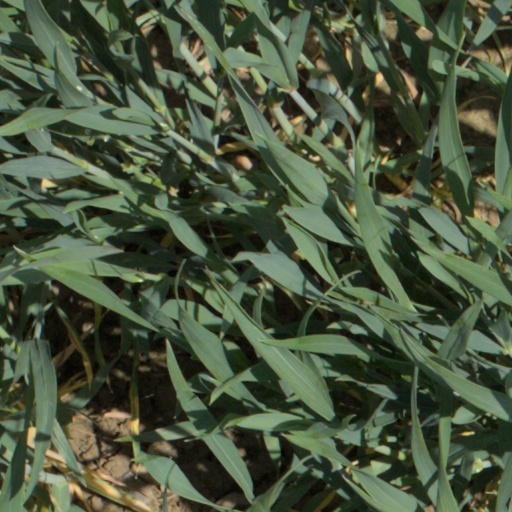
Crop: wheat